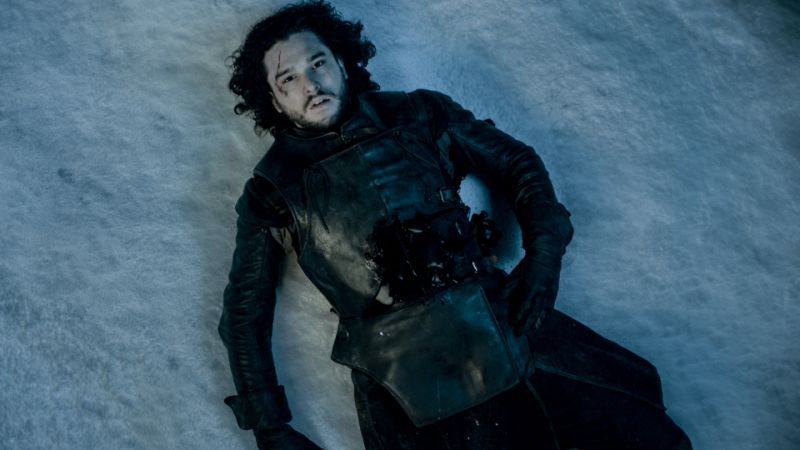
Gender: men